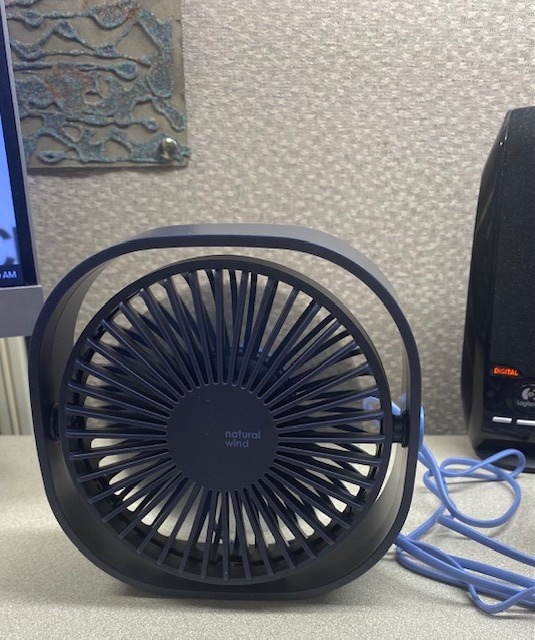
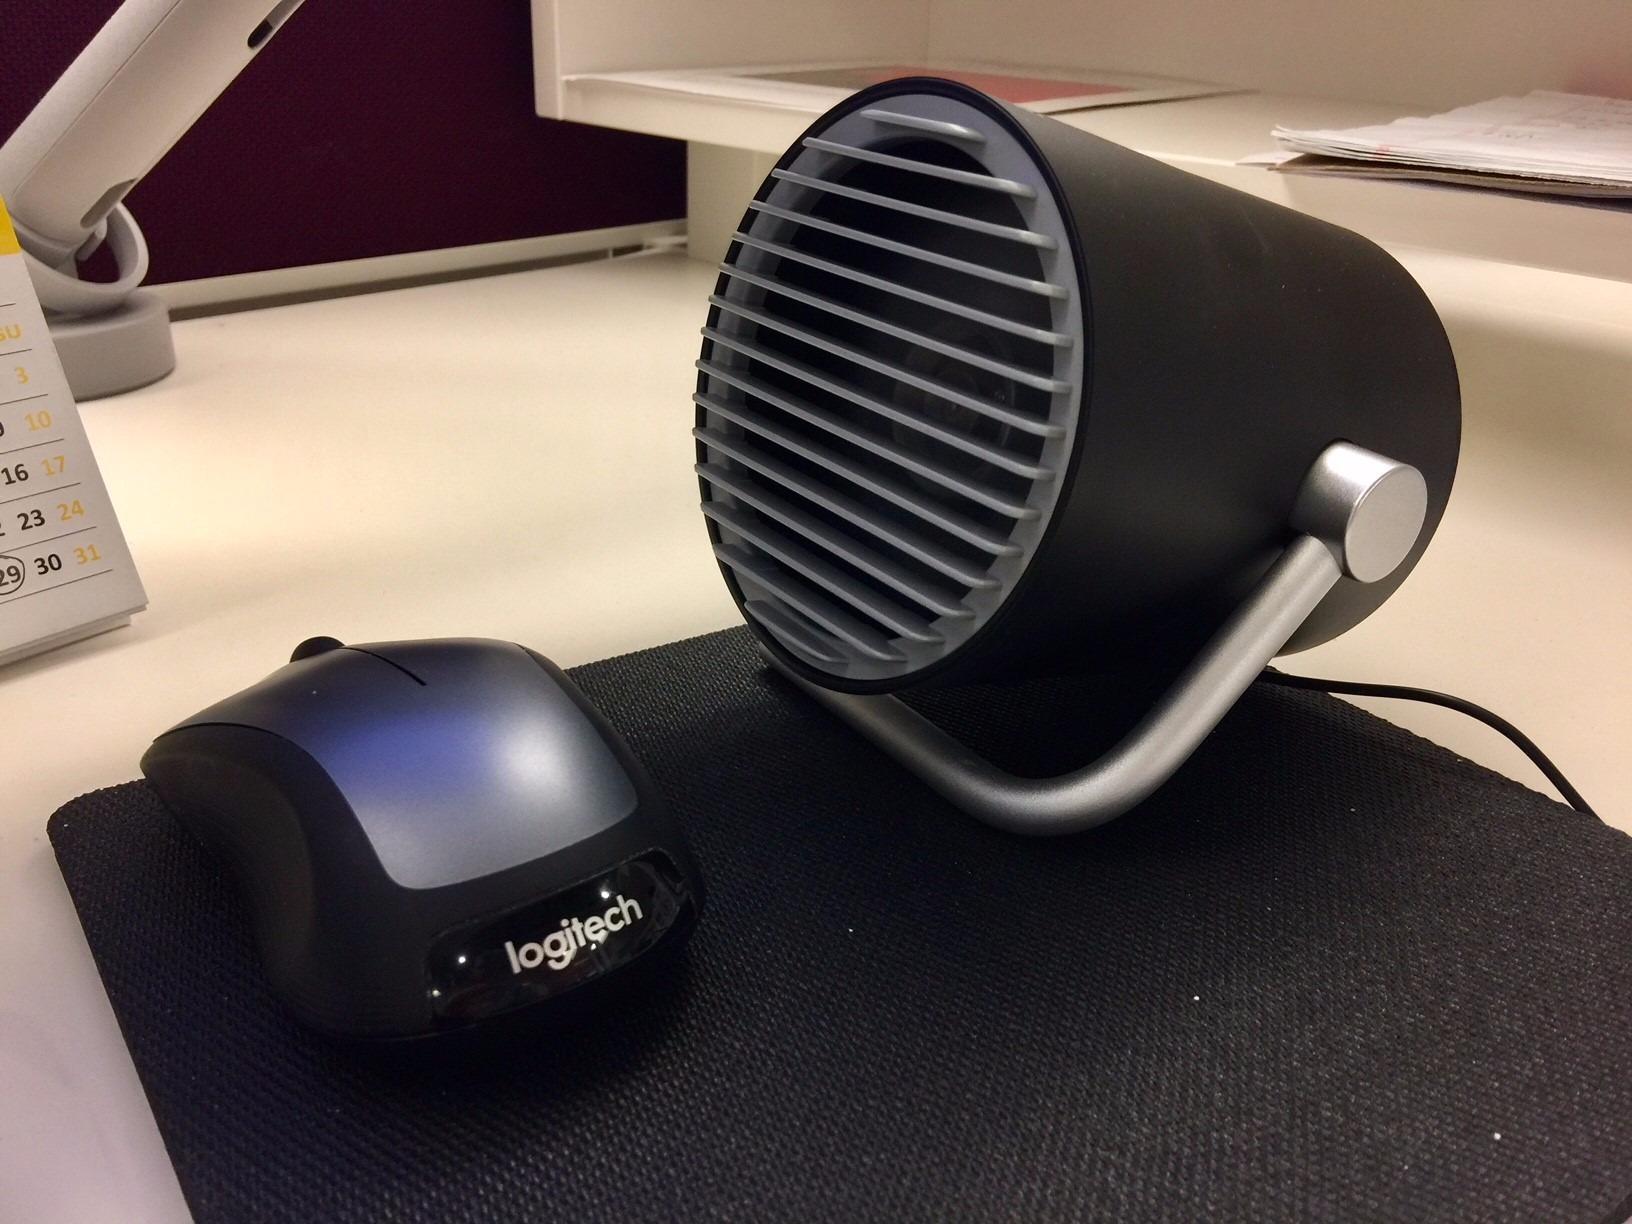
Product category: fan
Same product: no